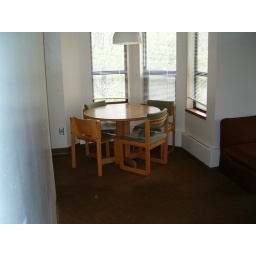
This is the kitchen table area. You can't tell in the picture but the green chairs have permanent ass grooves.